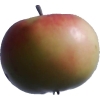
Label: Apple 11